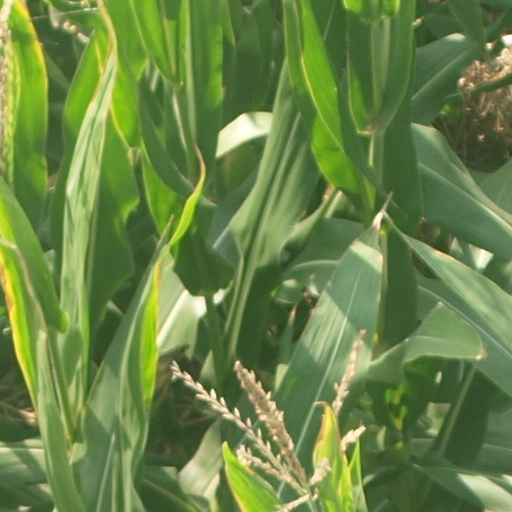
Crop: maize; corn